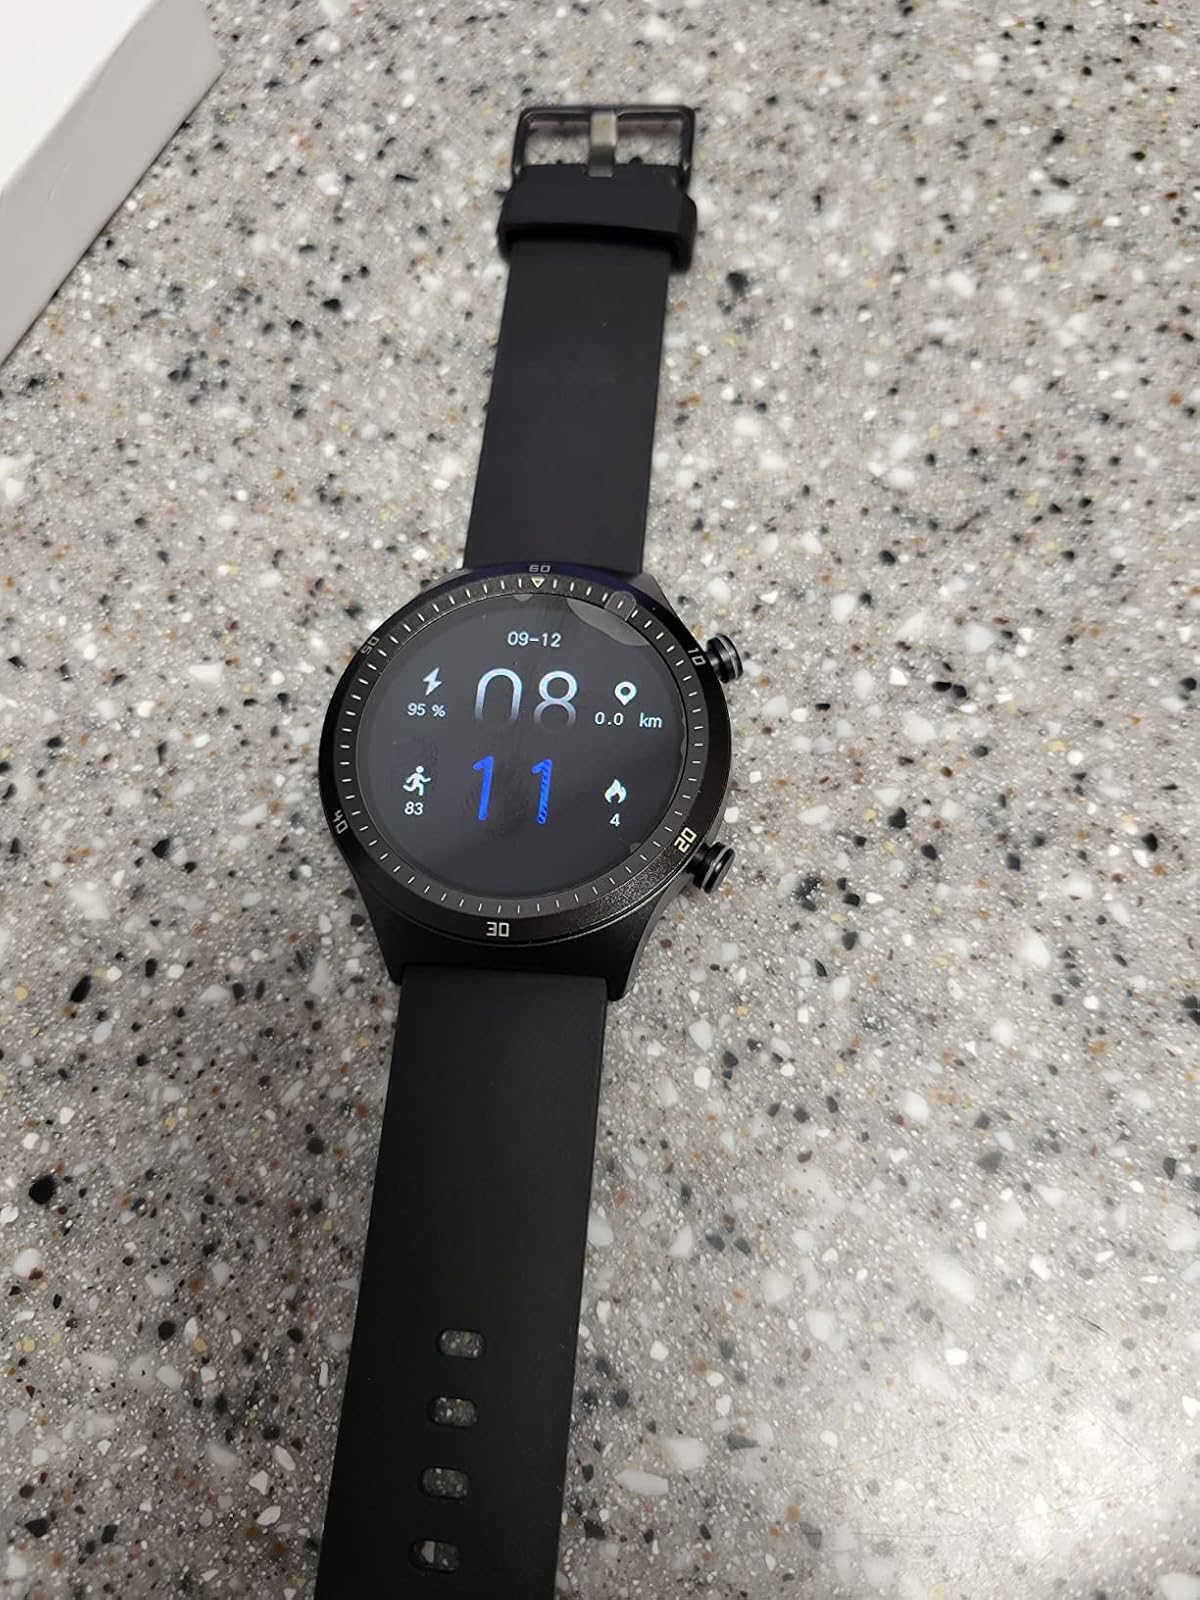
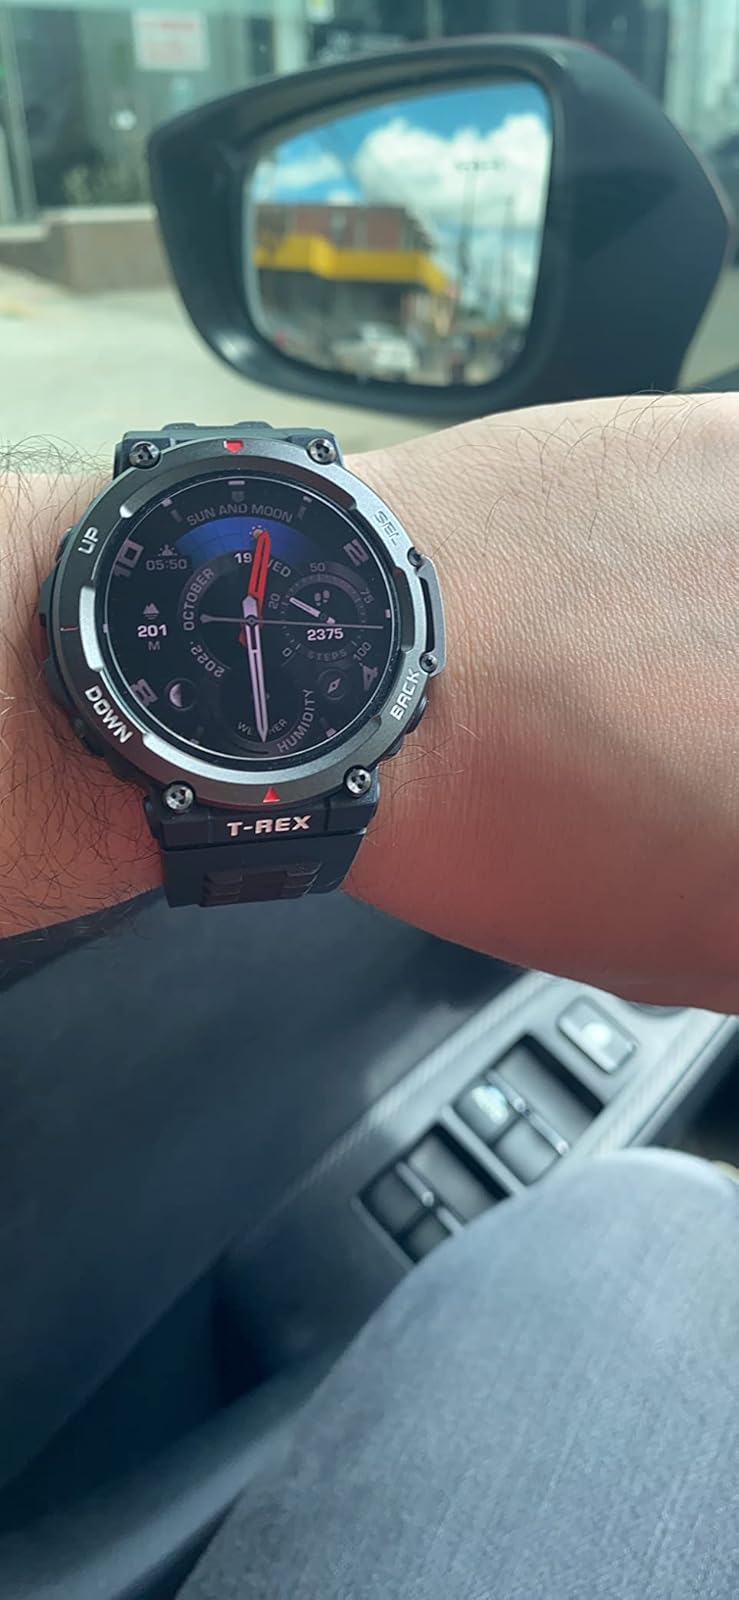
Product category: smartwatch
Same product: no